Nils-Joel Englund

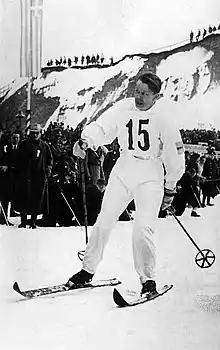
Nils-Joel Englund

Nils-Joel Englund (7 April 1907 – 22 June 1995) was a Swedish cross-country skier who competed in the 1930s. He won a bronze medal in 50 km at the 1936 Winter Olympics in Garmisch-Partenkirchen.